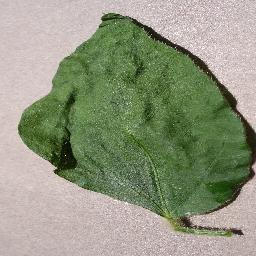
Label: Soybean___healthy